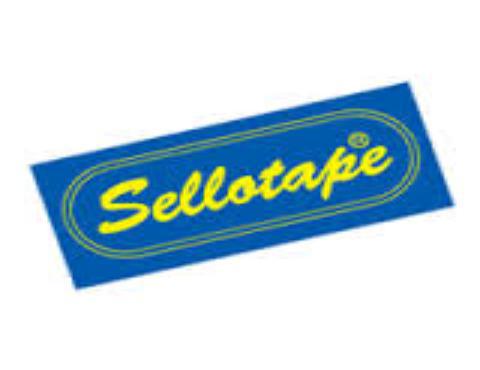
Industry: Necessities